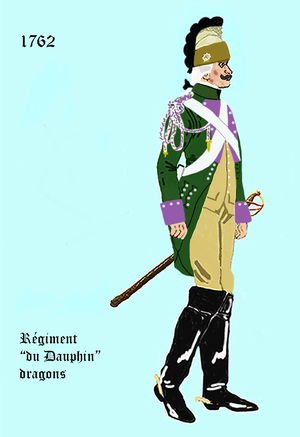
l'uniforme du régiment „du Dauphin“ de 1762
Le régiment du Dauphin dragons est un régiment de cavalerie français d'Ancien Régime créé en 1673 sous le nom de régiment de Sauvebœuf dragons devenu sous la Révolution le 7ᵉ régiment de dragons.
Le 7ᵉ régiment de dragons, est une unité de cavalerie de l'armée française, créé sous la Révolution à partir du régiment du Dauphin dragons, un régiment français d'Ancien Régime et qui est actuellement dissoute.